Walka Water Works

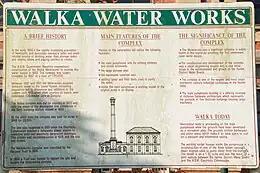
Information board at Walka Water Works

The Walka Water Works site's curtilage is roughly diamond-shaped, including a hillside zone, footslopes to a U-shaped reservoir or dam, with the industrial complex of the water treatment works to the reservoir's north-west.